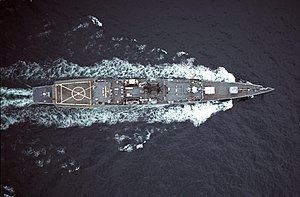
Knox-klassen / Teknik
USS Fanning set fra fugleperspektiv
Fregatterne af Knox-klassen blev påbegyndt i 1960'erne og byggeriet fortsatte frem til starten af 1970'erne hvilket resulterede i 46 enheder af klassen til United States Navy. Selvom konstruktionen af skibene foregik under massive besparelser og kritik viste klassen sit værd og blev med 46 skibe efter Oliver Hazard Perry-klassen den andenstørste fregatklasse i vesten. De sidste skibe udgik af amerikansk tjeneste i 1994, men mange er blevet solgt til andre stater og et større antal er stadig i aktiv tjeneste. Klassen blev bygget med henblik på antiubådskrigsførelse.